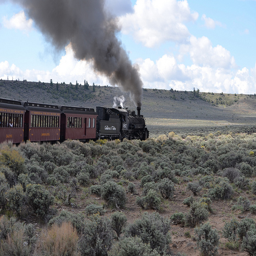
A train with a plume of smoke coming out of its engine traveling through barren countryside.
A locomotive train blows steam as it goes through the desert.
A black train on tracks in a grassy field.
a black train engine is pulling its red train cars
A locomotive train is traveling through a countryside.